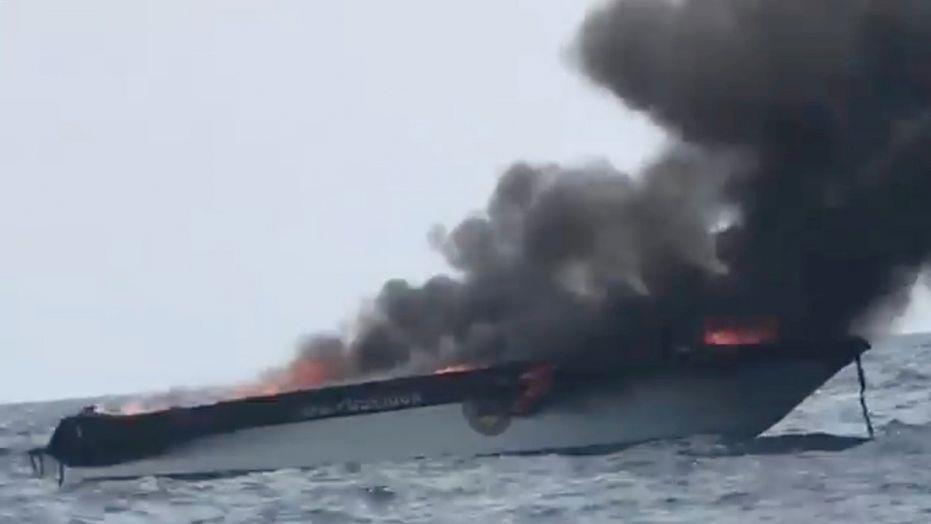
Fire: no
Smoke: yes